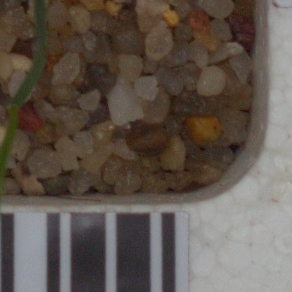
Label: black_grass